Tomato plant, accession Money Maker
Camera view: tilt-top (135 deg); turntable rotation: 0 degrees
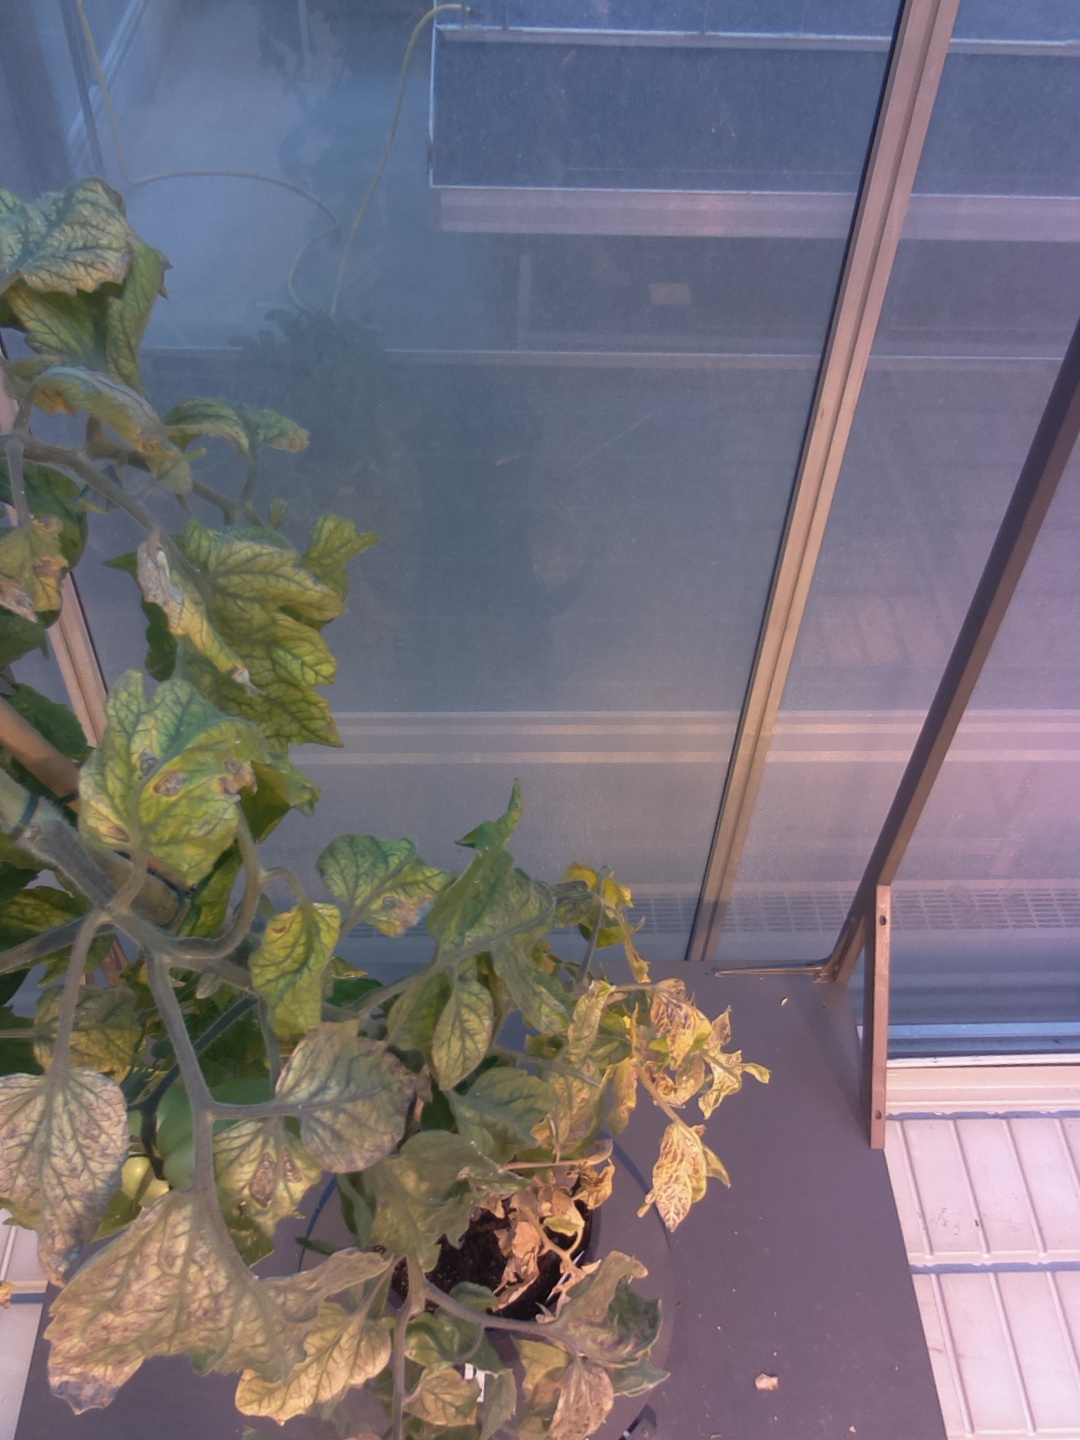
BBCH growth stage 83: 30%-40% of fruits show typical fully ripe color